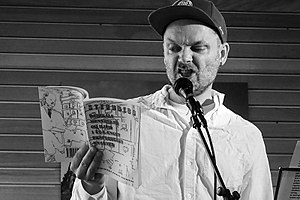
Sternberg
Sternberg i Aarhus 2017